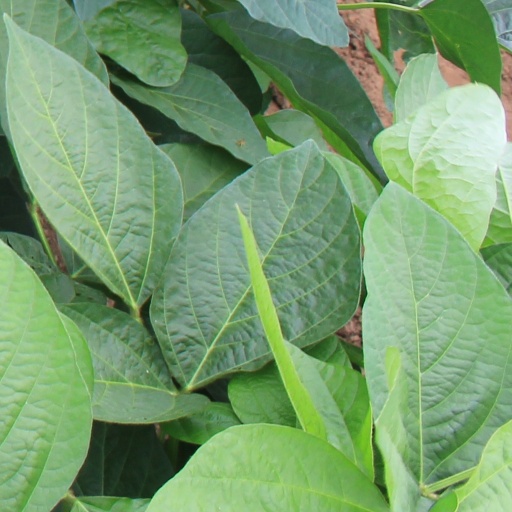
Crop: soybean